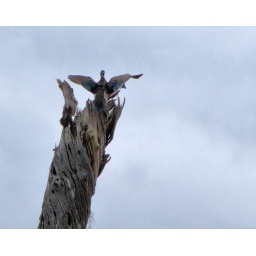
Wood ducks in an old tree. This tree has a duck nest in it every tear.